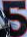
Number: 5